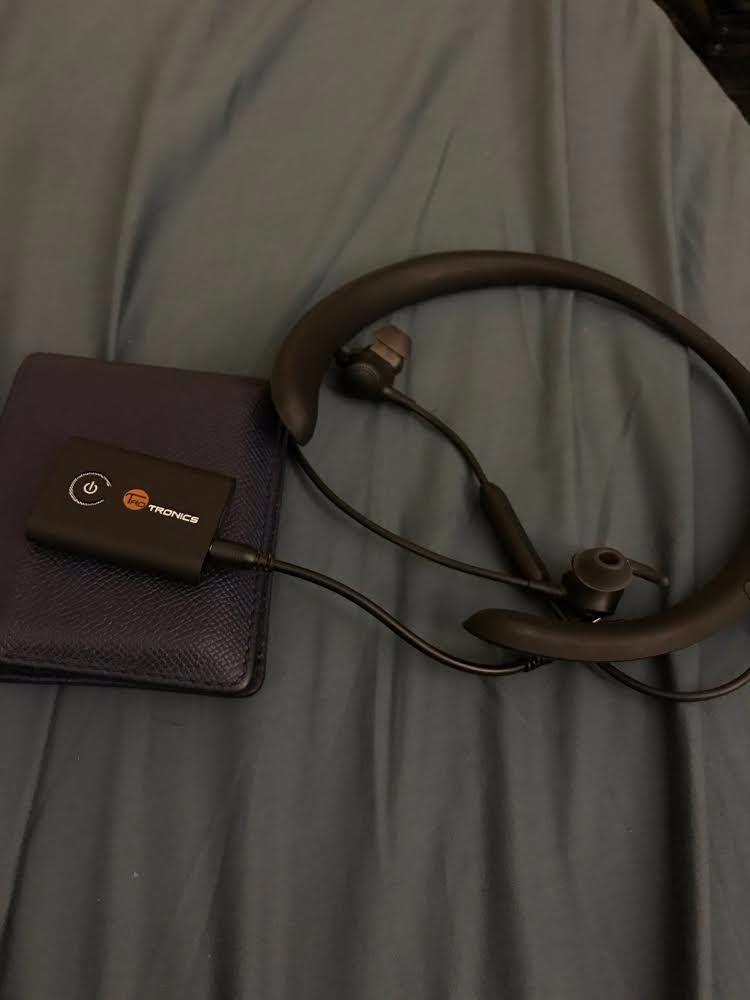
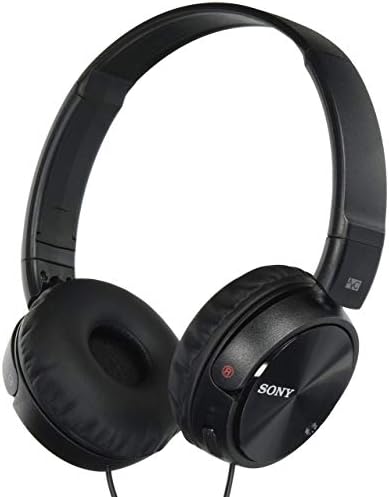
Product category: headphones
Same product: no